County Carlow

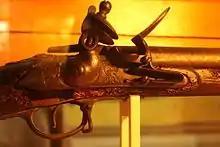
Brown Bess musket used in the 1798 Rebellion on display in the County Carlow Military Museum

With the exception of a short-lived Norse–Gael settlement near St. Mullin's in the 9th century, the area remained under the control of the Kingdom of Leinster until the early 13th century. Following the Norman conquest, the "Borough of Carlow" was founded in July 1210, and formed part of the Norman palatine county of Leinster. This was later divided and the independent Liberty of Carlow was established in 1247. At that time the county was over three times larger than it is today, covering approximately and encompassing the majority of the old Diocese of Leighlin, extending to and including the coastal area around Arklow.